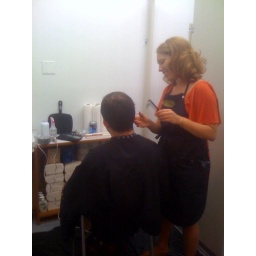
Clark getting his hair cut in the bathroom by a house call stylist.